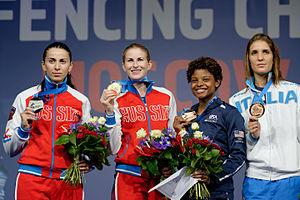
Podium du fleuret dames (de gauche à droite Aida Shanayeva, Inna Deriglazova, Nzingha Prescod, Arianna Errigo) aux championnats du monde d'escrime 2015, le 16 juillet 2015, au Stade olympique de Moscou.
Les 63ᵉˢ championnats du monde d'escrime ont lieu à l'Olimpiisky Indoor Arena de Moscou, en Russie, du 13 juillet 2015 au 19 juillet 2015. Le remplacement de Sofia en Bulgarie par Kazan pour les championnats 2014 fait que la Russie accueille les compétitions deux années consécutives.